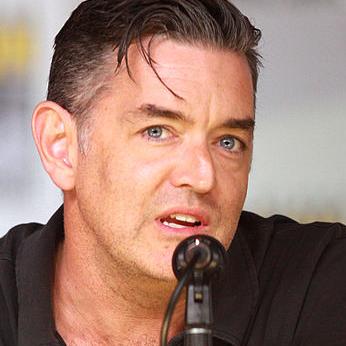
Age: 43